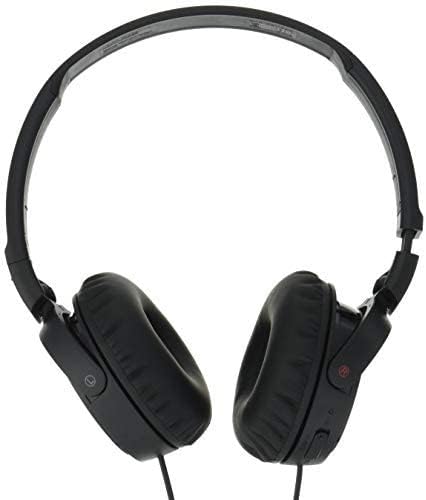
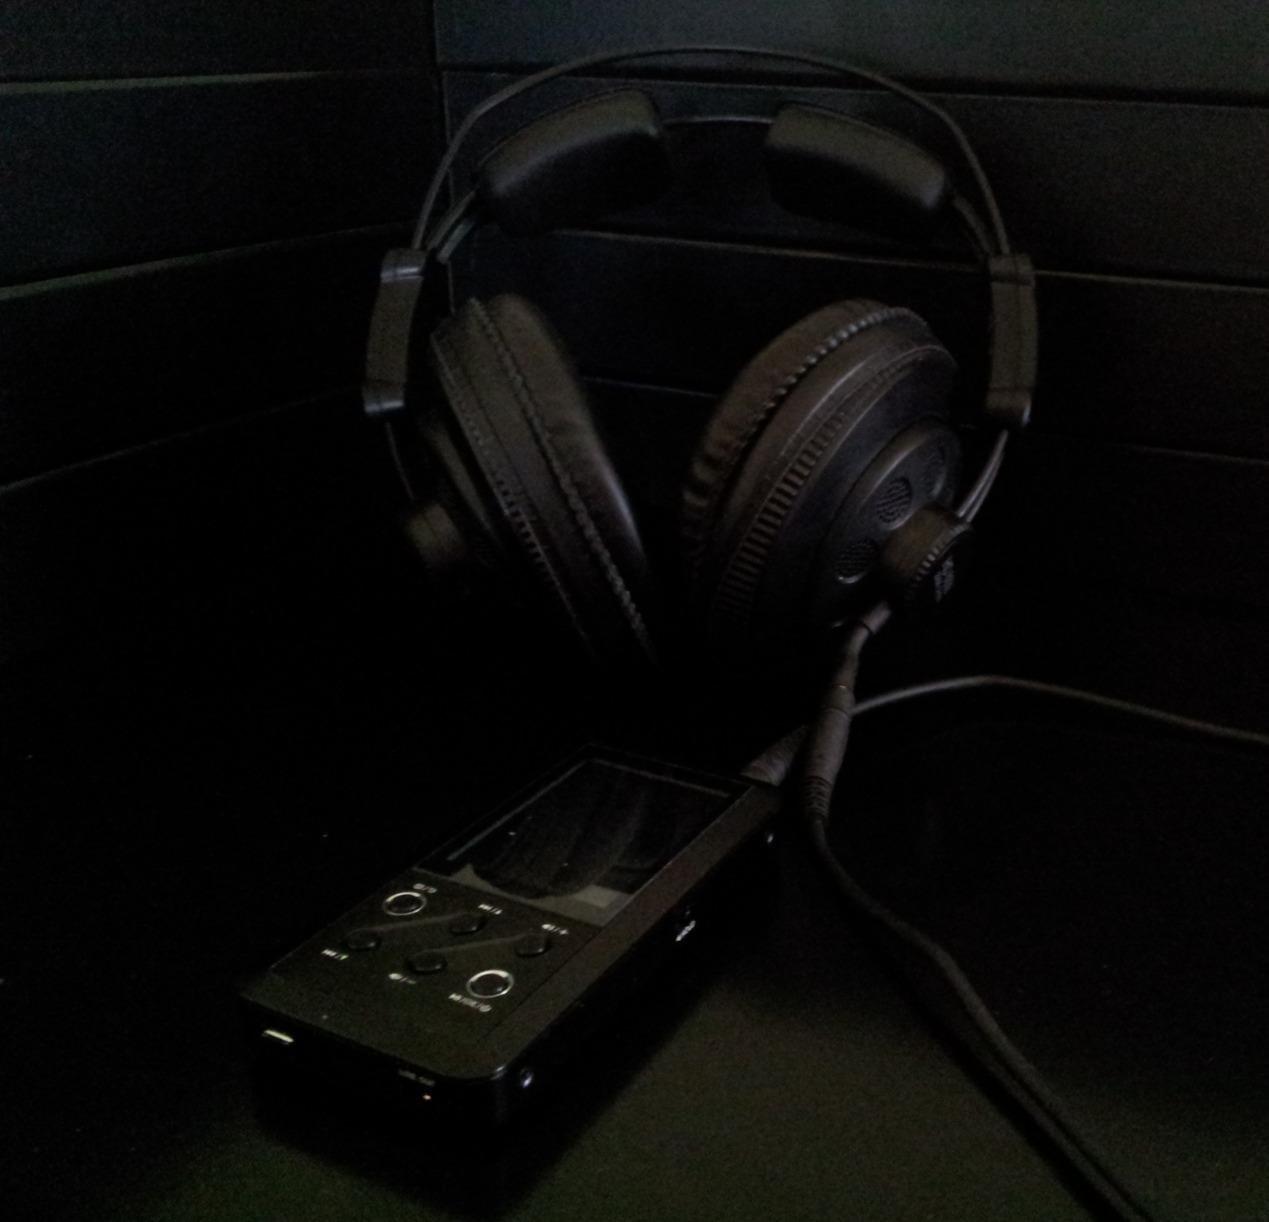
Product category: headphones
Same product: no